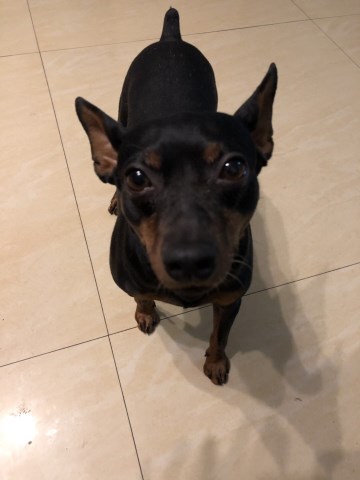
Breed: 561-n000127-miniature_pinscher